Amalgamated Association of Iron and Steel Workers

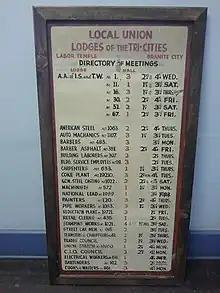
This sign was at the ground floor entrance to the Labor Temple in Granite City, IL. Note the AAIST Lodge Numbers at the top. These were all located at Granite City Steel. Electrical Workers 68 was also at that plant. In 1936 all those units joined SWOC and subsequently in 1942 they became part of the Steelworkers.Lodges 16, 30 and 67 existed until 2003 when they were part of a merger that included the O&T local 9325 and the Security local 4063 to create a new local 1899 (because evidence existed of a union since at least that year.) They are arguably the oldest continuously existing steel local unions in the USA.

AA membership sagged to 10,000 in 1894 from its high of over 24,000 in 1891. A year later, it was down to 8,000. By 1909, it had sunk to 6,300.